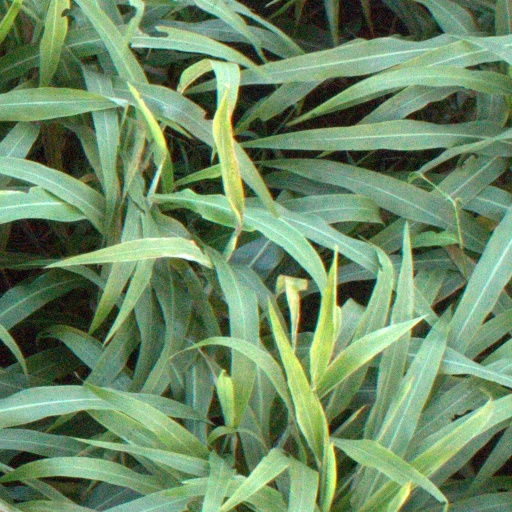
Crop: sorghum